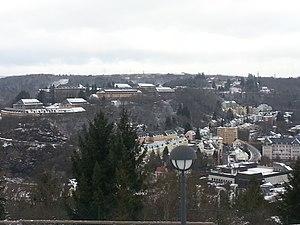
Idar-Oberstein est une ville du district de Birkenfeld, en Rhénanie-Palatinat. La ville sans association est le résultat de réformes administratives et structurelles approfondies des années 1933, 1969 et 1970. La ville de pierres précieuses et de garnison compte près de 30 000 habitants, la municipalité la plus peuplée du district et un centre. Depuis 2016, la municipalité s'intitule village du parc national